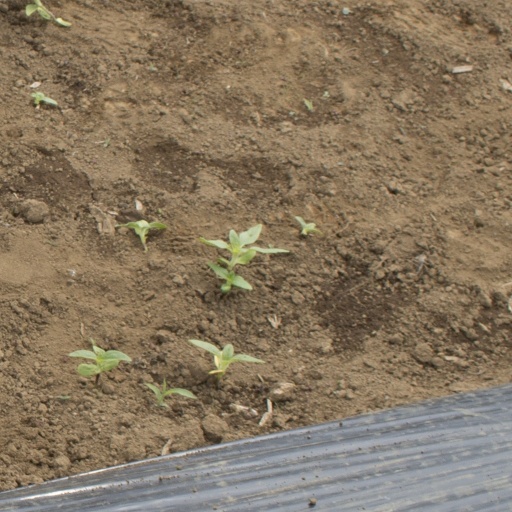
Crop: Jerusalem artichoke